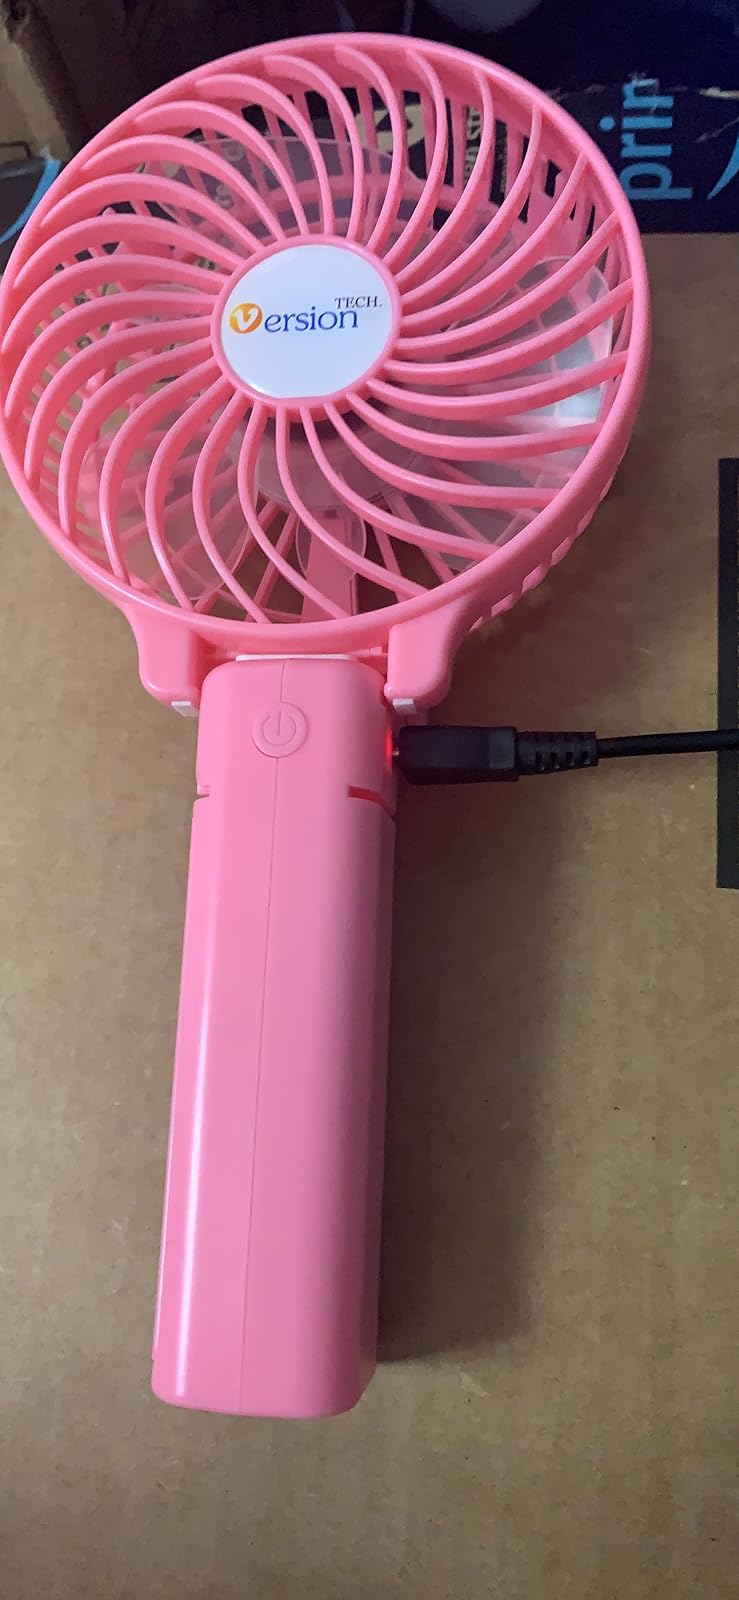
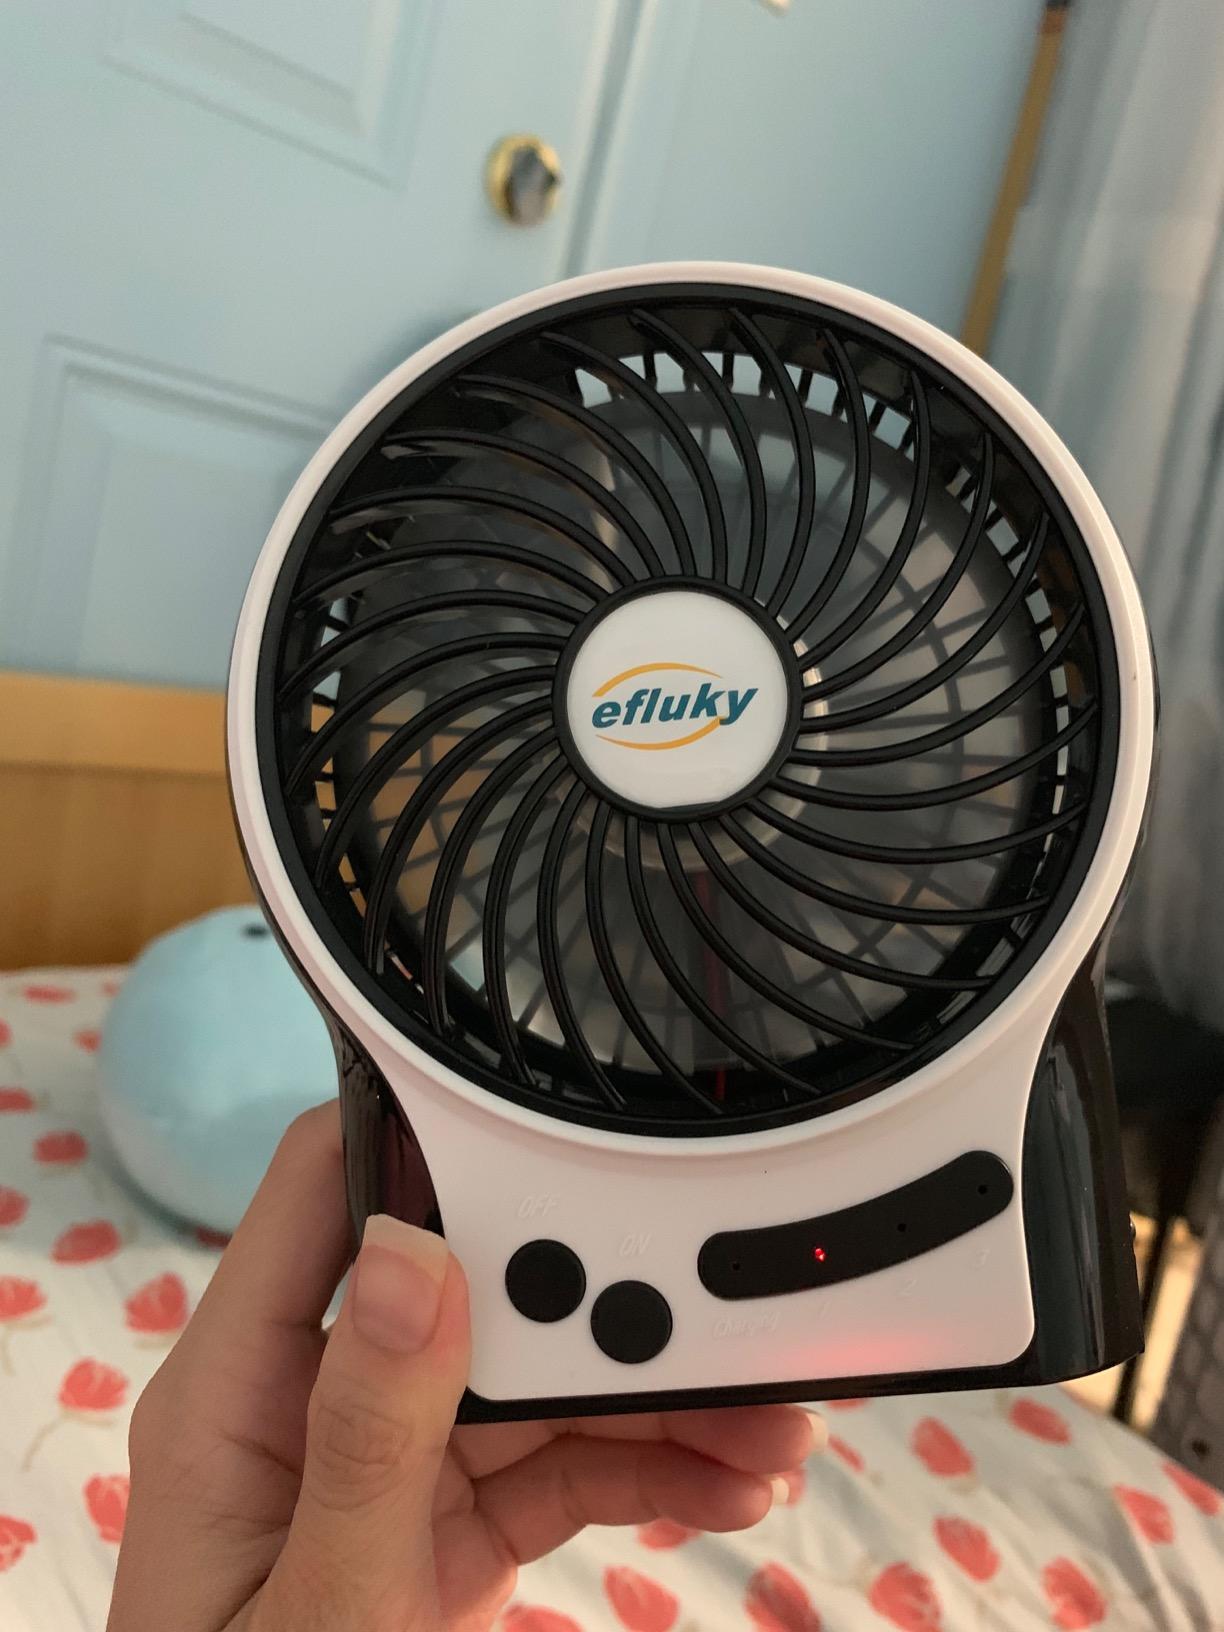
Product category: fan
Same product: no